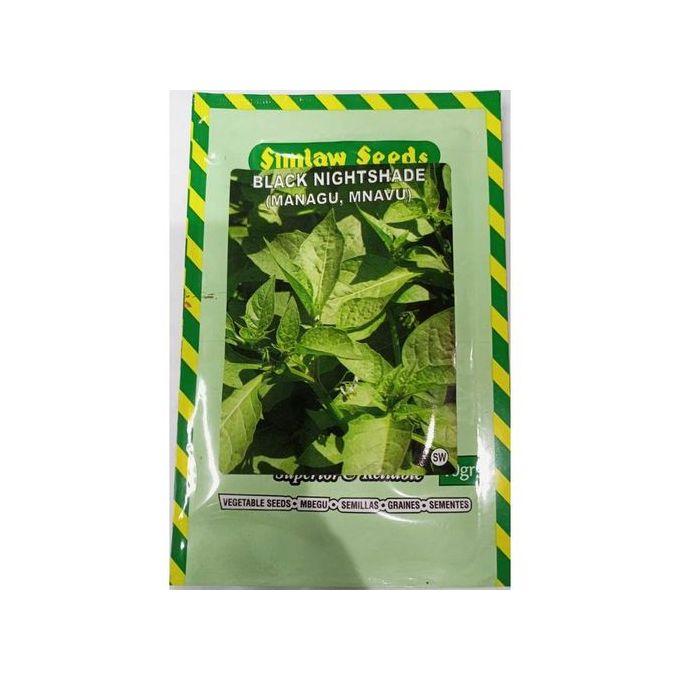
Kifungashio kidogo cha plastiki kilicho na rangi ya njano na kijani, ndani yake kikiwa kimewekwa mbegu za mazao zenye ujazo wa gramu tano, huku kukiwa na picha ya zao hilo juu kukiwa na jina la mbegu inayoitwa sim low seeds.